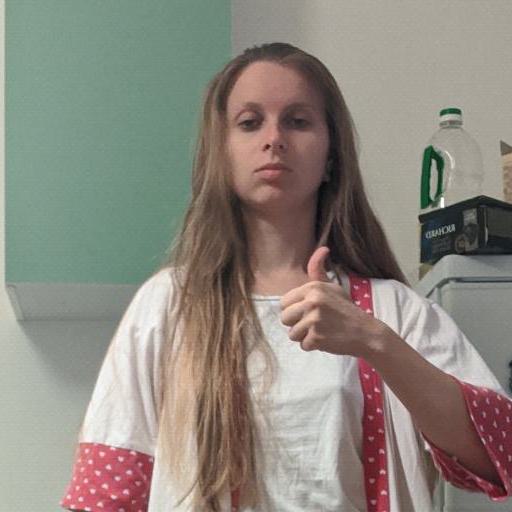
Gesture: like